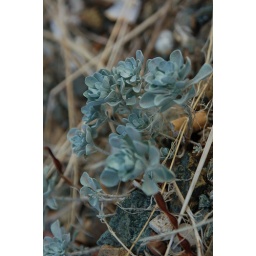
This little bit of green was hidden in a bed of pine needles.